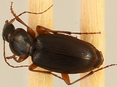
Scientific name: Synuchus impunctatus
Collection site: Bartlett Experimental Forest NEON (BART), plot BART_068